Philippine Squash Academy

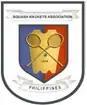
Logo of SRAP

The PSA's predecessor is the Squash Rackets Association of the Philippines (SRAP) which was established in 1975. The SRAP was a regular member of Philippine Olympic Committee, Asian Squash Federation, and the World Squash Federation (WSF).